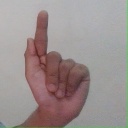
अक्षर: ळ